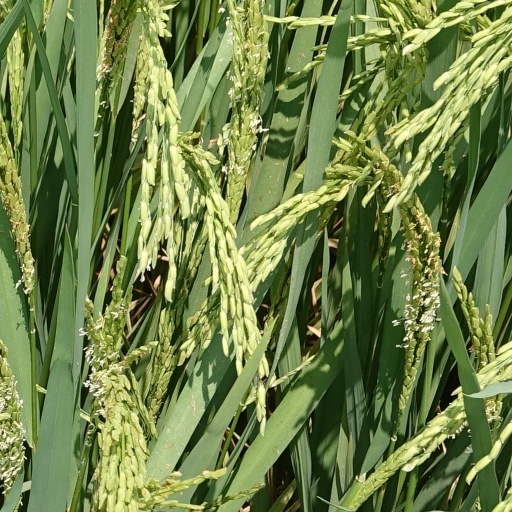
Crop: rice